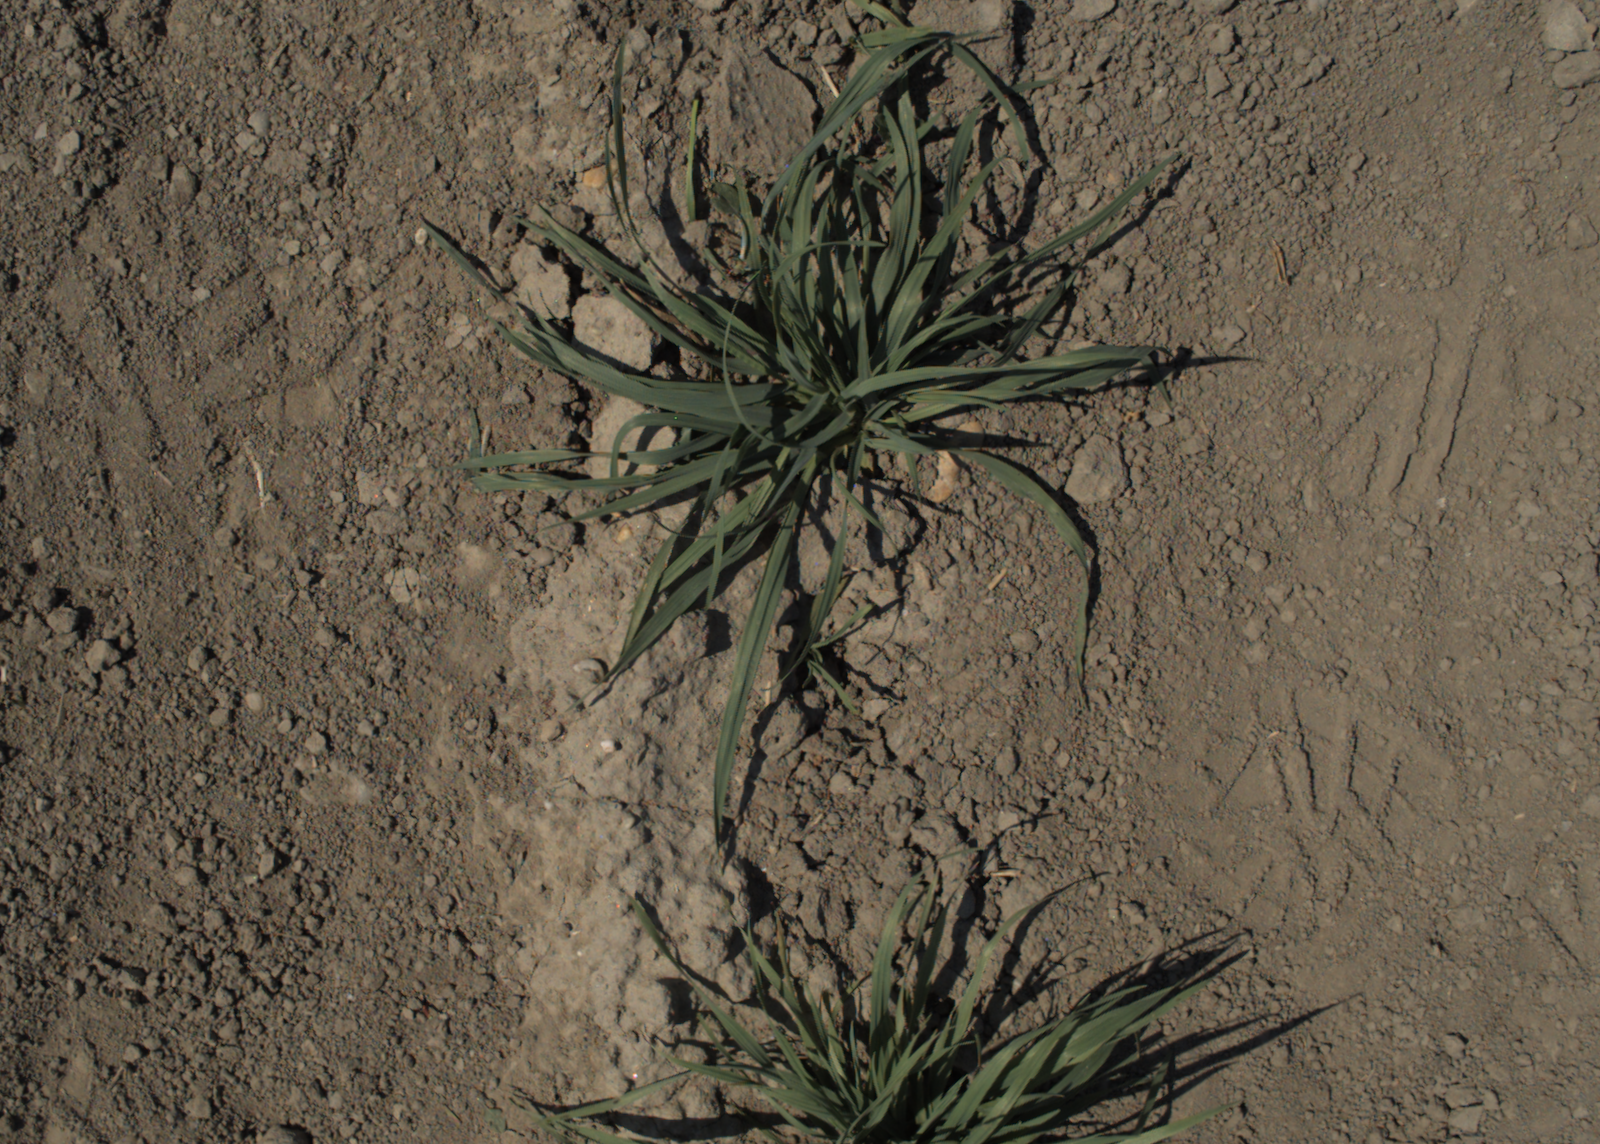
Capture date: 18.06.2021 11:03:35
Weather: sunny
Wind: medium
Seeding date: 27.04.2021
Plant canopy height (mm): 766